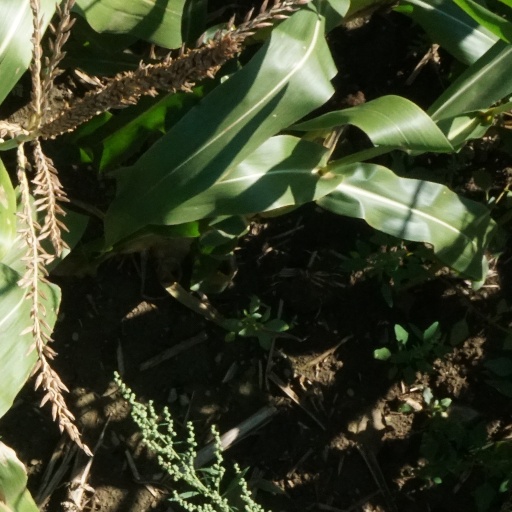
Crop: maize; corn